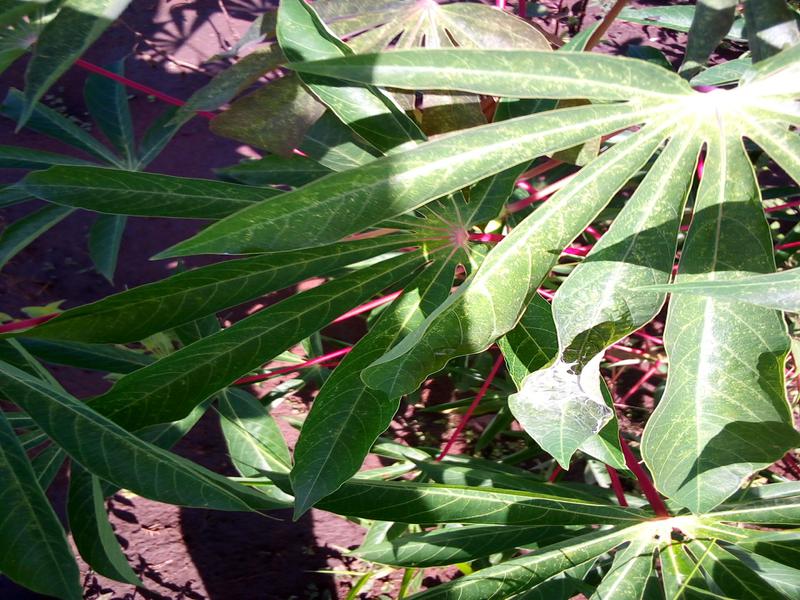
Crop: cassava
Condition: green_mottle